Per Krafft the Younger

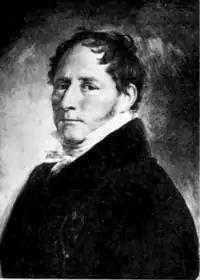
Self-portrait (date unknown)

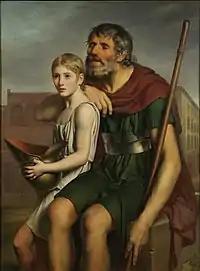
"Belisarius " (1799)

Per Krafft the Younger (1 November 1777 – 12 November 1863) was a Swedish painter of portraits and historical scenes.